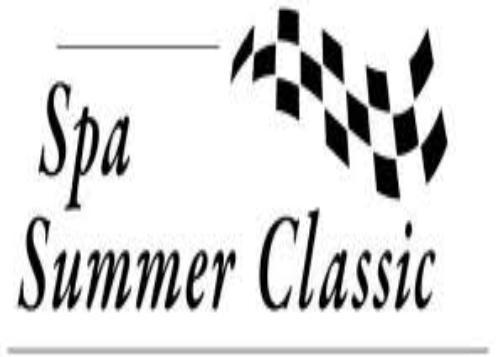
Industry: Necessities